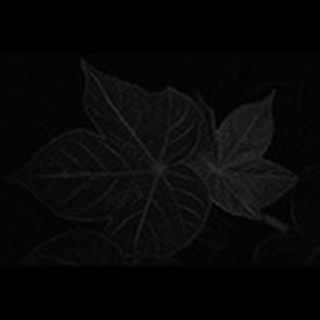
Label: healthy_cotton